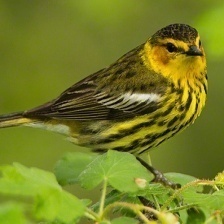
Species: CAPE MAY WARBLER
Scientific name: SETOPHAGA TIGRINA